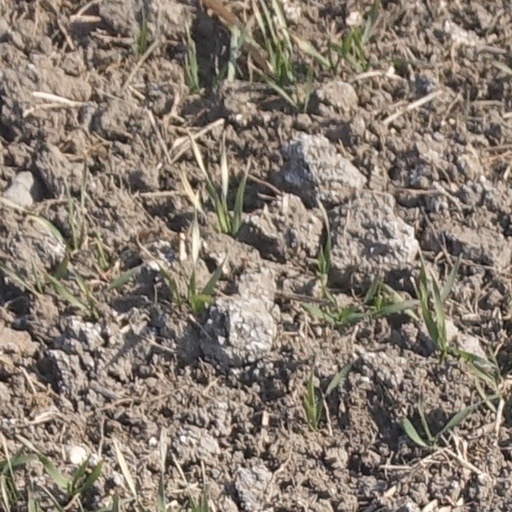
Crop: wheat